132nd Wing

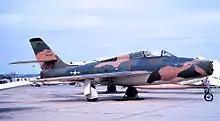
124th TFS Republic F-84F-25-RE Thunderstreak, AF Ser. No. 51-1655, about 1970

During 1952, over one million dollars of federally funded improvements were added to the Des Moines airport. The work included the addition of 1,800 feet to the main runway and 3,480 feet of taxiways to better accommodate the wing receiving jet aircraft upon their return to peacetime service. After returning to Des Moines, the wing was re-equipped with F-80C Shooting Star jet fighter-bombers and returned to normal peacetime training committed to Tactical Air Command. It was later upgraded with newer F-84E Thunderjets in 1955. The wing was transferred to Air Defense Command in July 1958, becoming an all-weather F-86L Sabre Interceptor squadron, its new mission being the air defense of Des Moines and eastern Iowa.